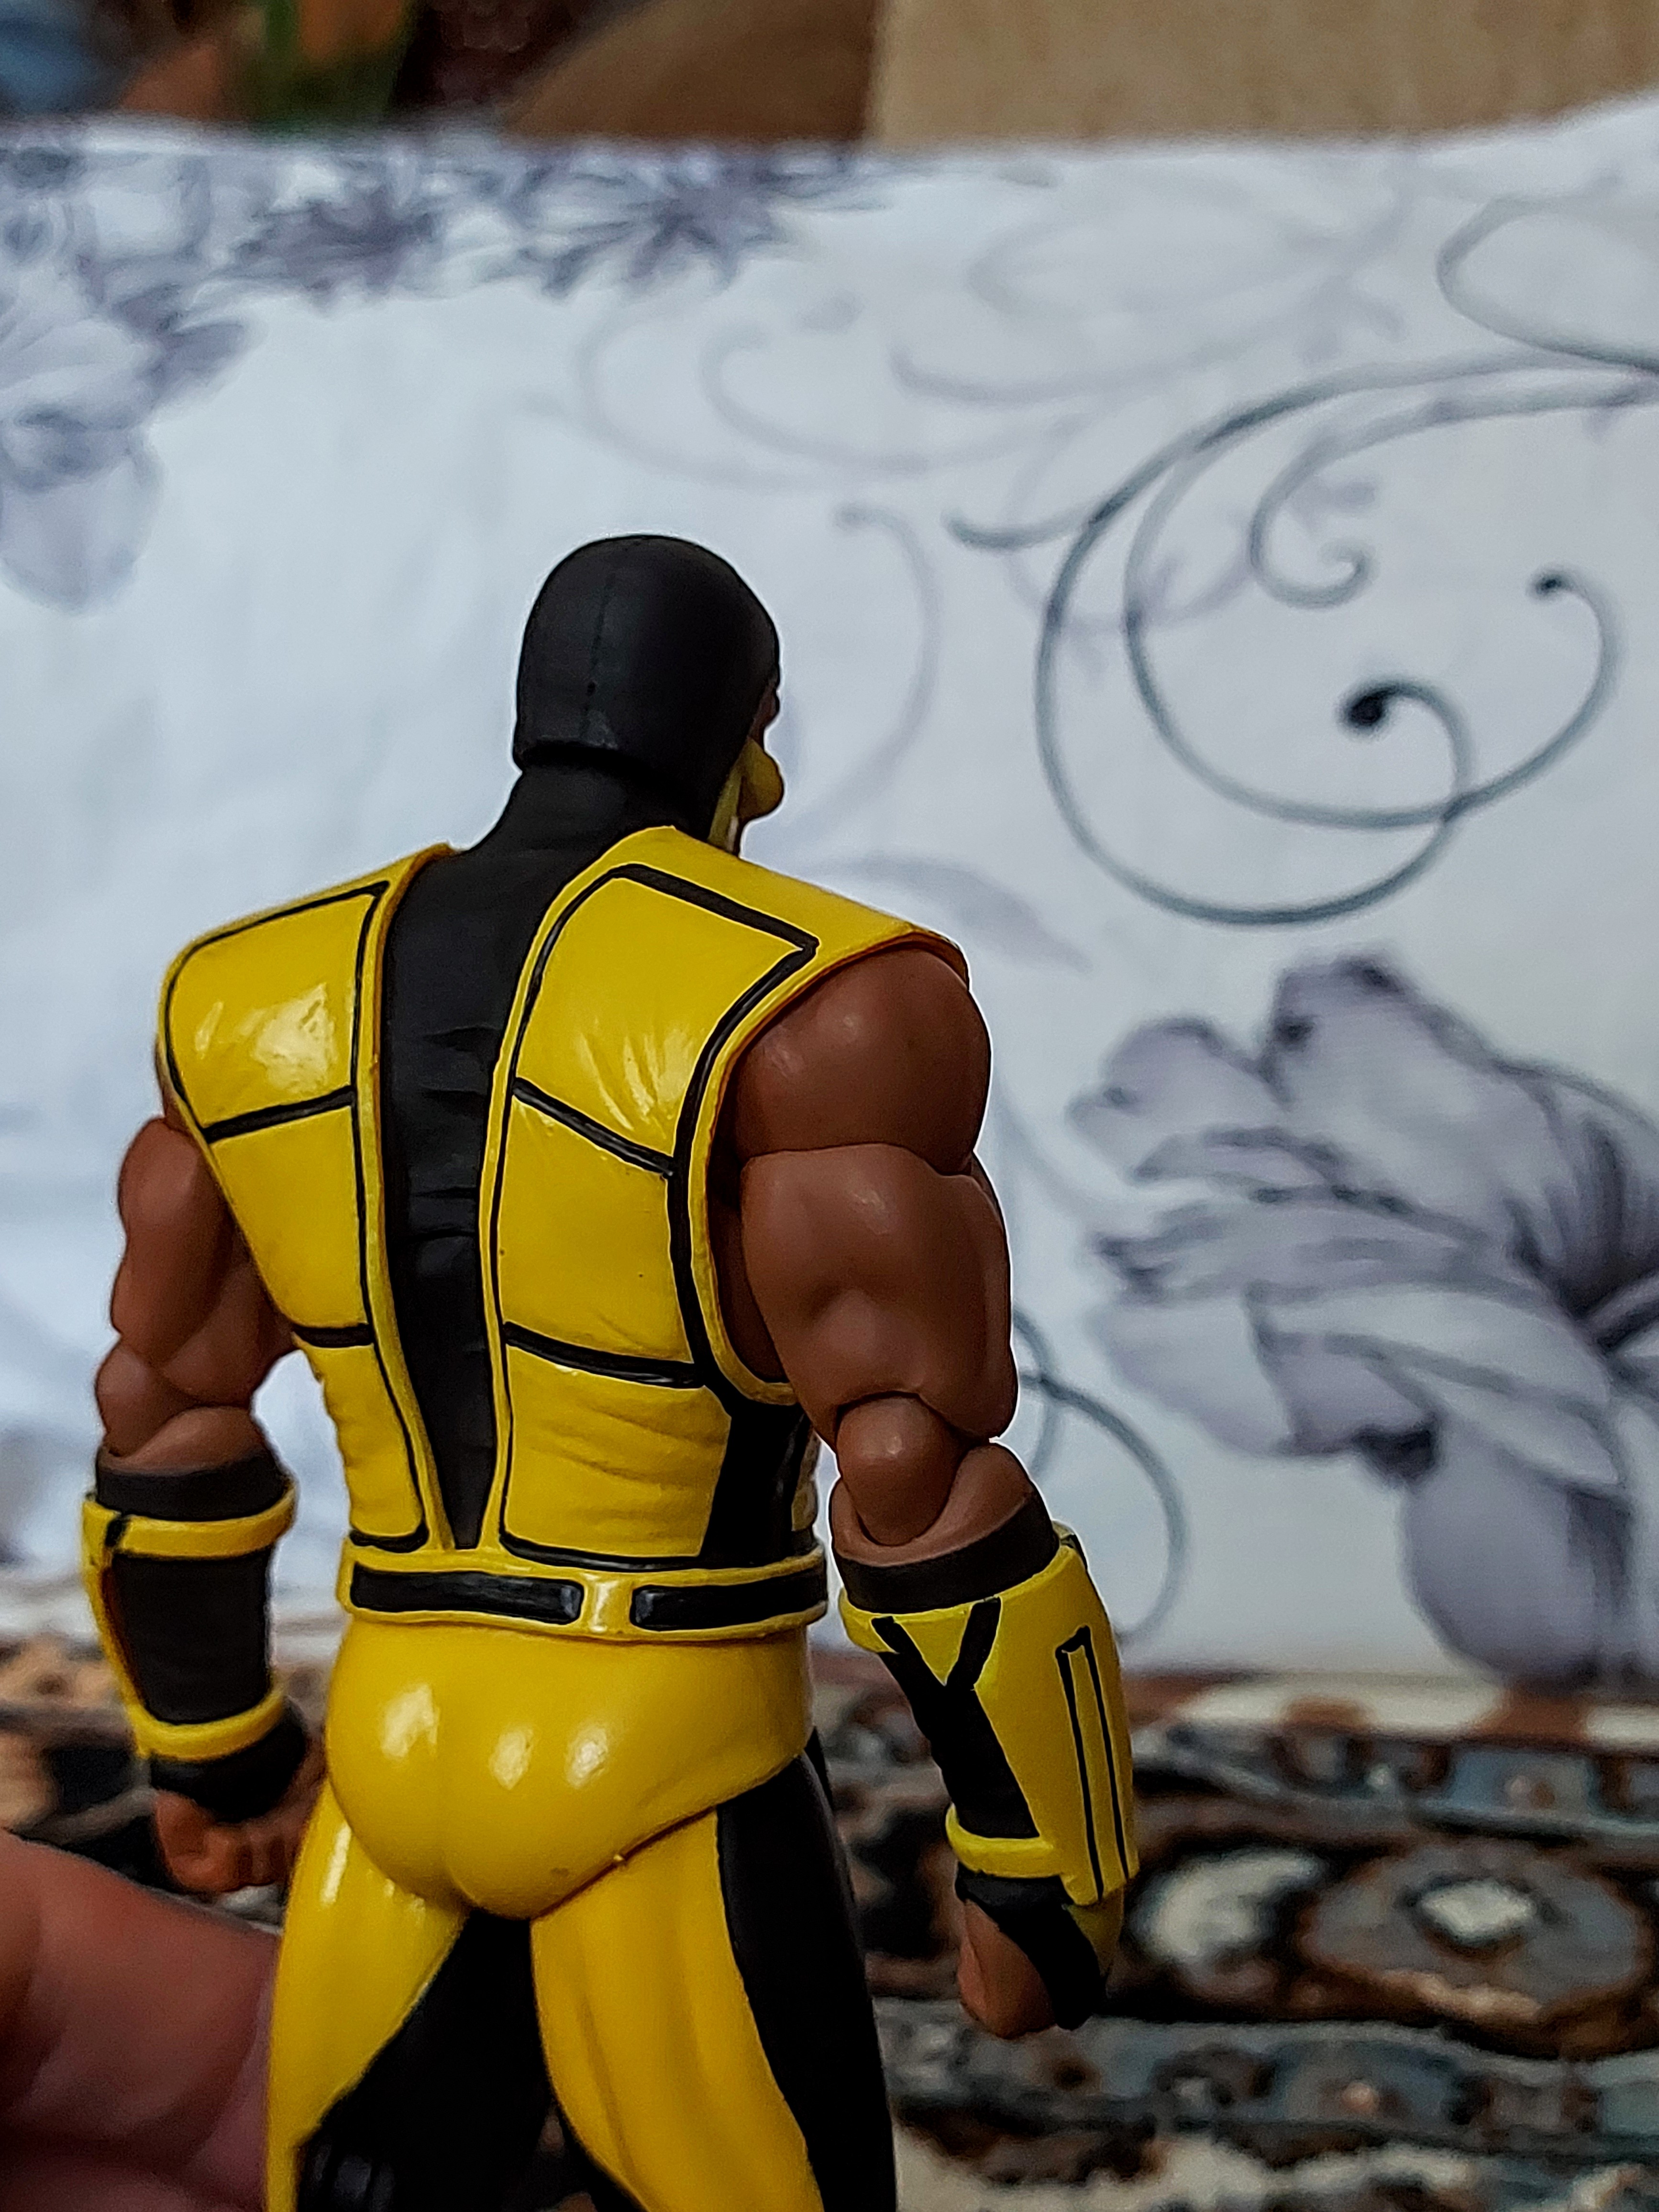
scorpion, storm, collectibles, sleeve, yellow, shorts, cartoon, toy, combat sport, armour, bodybuilder, contact sport, fictional character, chest, personal protective equipment, art, competition event, underpants, striking combat sports, action figure, sports, thigh, figurine, elbow, hero, costume, fiction, individual sports, superhero, Barechested, justice league, animation, uniform, physical fitness, anime, bodybuilding, avengers, illustration